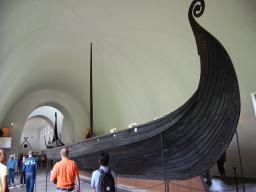
Label: Background_without_leaves